Wildmoossee

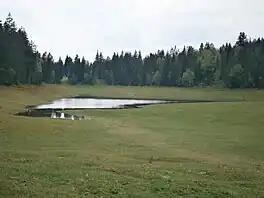
The Wildmoossee in late spring 2012

The Wildmoossee is an aperiodic mountain lake, 3 kilometres west of Seefeld in Tirol near the village of Wildmoos in the market borough of Telfs.